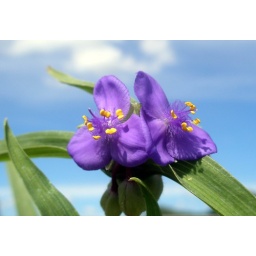
Purple flower in the blue sky.